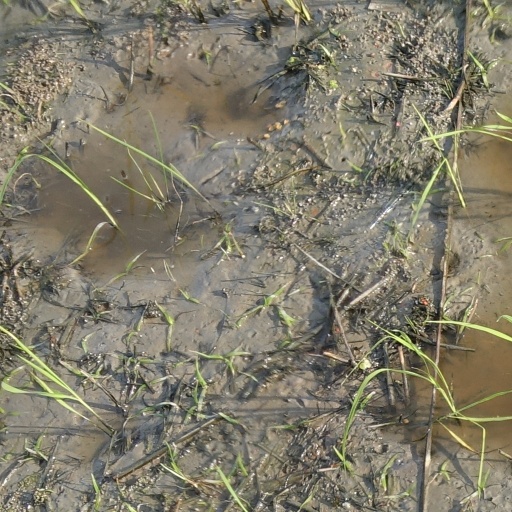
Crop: rice